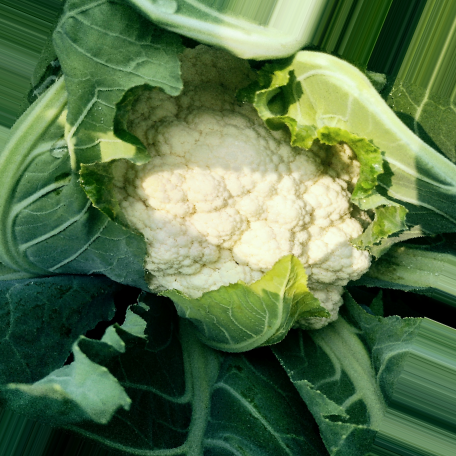
Label: Disease Free